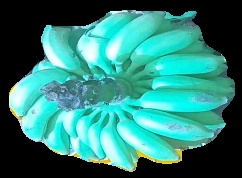
Variety: elakki-bale
Grade: grade2